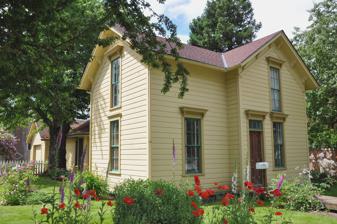
Building: John and Sarah Sheffield House
Country: United States of America
Year built: 1866
Historic building in Portland, Oregon, U.S. United States historic place John and Sarah Sheffield House U.S. National Register of Historic Places Portland Historic Landmark The Sheffield House in 2011 Location of the Sheffield House in Portland Show map of Portland, Oregon John and Sarah Sheffield House (Oregon) Show map of Oregon John and Sarah Sheffield House (the United States) Show map of the United States Location 4272 SE Washington Street Portland, Oregon Coordinates 45°31′06″N 122°37′05″W / 45.518370°N 122.618031°W / 45.518370; -122.618031 Built 1866 Architectural style Classic Revival with Italianate decoration NRHP reference No. 91000139 Added to NRHP 1991 The John and Sarah Sheffield House , also known as Paradise Springs Farm , in southeast Portland in the U.S. state of Oregon , is a two-story dwelling listed on the National Register of Historic Places . Built in 1866 as a farm house , it was added to the register in 1991. It is one of the oldest remaining homes in its neighborhood. Located on the western slope of Mount Tabor , the house is in a residential part of the Sunnyside neighborhood. Built in a Classic Revival architectural style with Italianate decorative elements, the two-story structure was augmented in the early 20th century by two single-story additions to the rear. The original house plan is based on two gables set perpendicular to one another. Constructed of heavy timbers, the house is balloon-framed and is supported by brick columns and by timbers that rest on bricks and stones. Most of the original sash windows contain wavy glass with air bubbles. Interior features include the six original rooms, three on each floor, with ceilings that are 107 inches (270 cm) high downstairs and 103 inches (260 cm) high upstairs. These rooms have original baseboard with crown molding and four-panel doors. A staircase with a banister and a turned newel post connects the two levels. History In 1849, Perry and Elizabeth Prettyman settled a Donation Land Claim of 620 acres (250 ha) in East Portland . In 1866, the Sheffields bought 10 acres (4.0 ha) of this property from the Prettymans and built the T-shaped house, which they sold in 1872. At the time the Sheffields bought the property, East Portland was sparsely settled except for businesses along the east bank of the Willamette River . Most residents further east were farmers who lived in small cabins or were engaged in building the first homes. Though many changes occurred in the neighborhood after the house was built, the Sheffield house has retained most of its original features. See also National Register of Historic Places listings in Southeast Portland, Oregon References